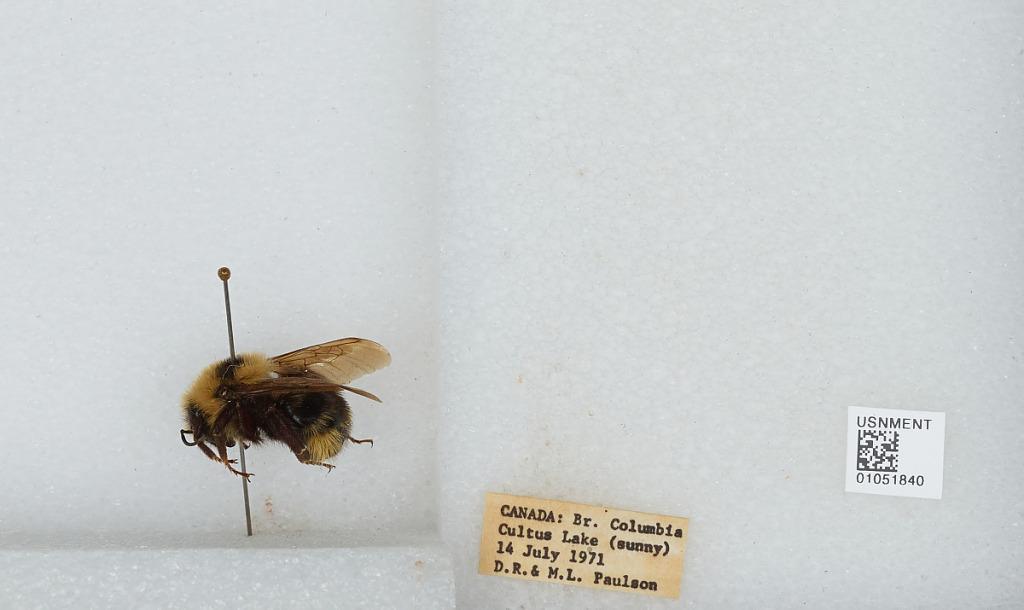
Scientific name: Bombus sp.
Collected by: D. Paulson & M. Paulson
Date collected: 1971-7-14
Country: Canada
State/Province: British Columbia
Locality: Cultus Lake
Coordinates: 50.8583, -121.054